Mark Griffin (politician)

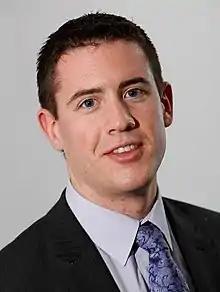
Griffin in 2011

Mark Griffin (born 19 October 1985) is a Scottish Labour politician who has served as a Member of the Scottish Parliament (MSP) for the Central Scotland region since 2011. He is married to Stephanie and has three children.